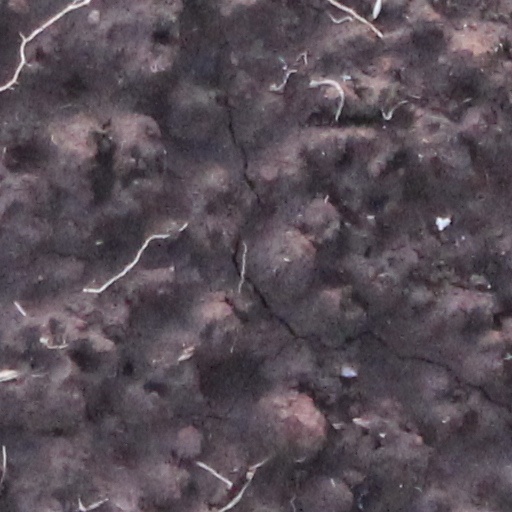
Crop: wheat